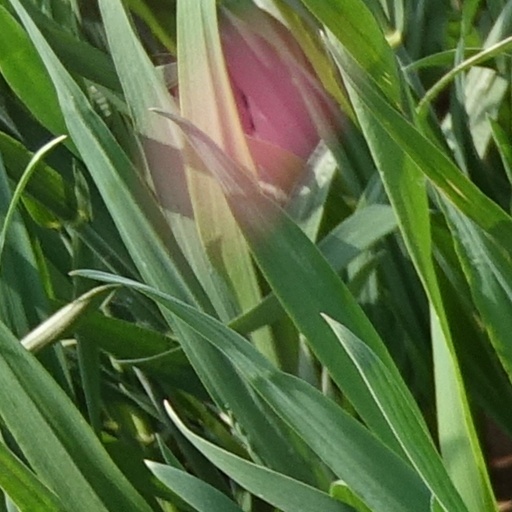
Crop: wheat